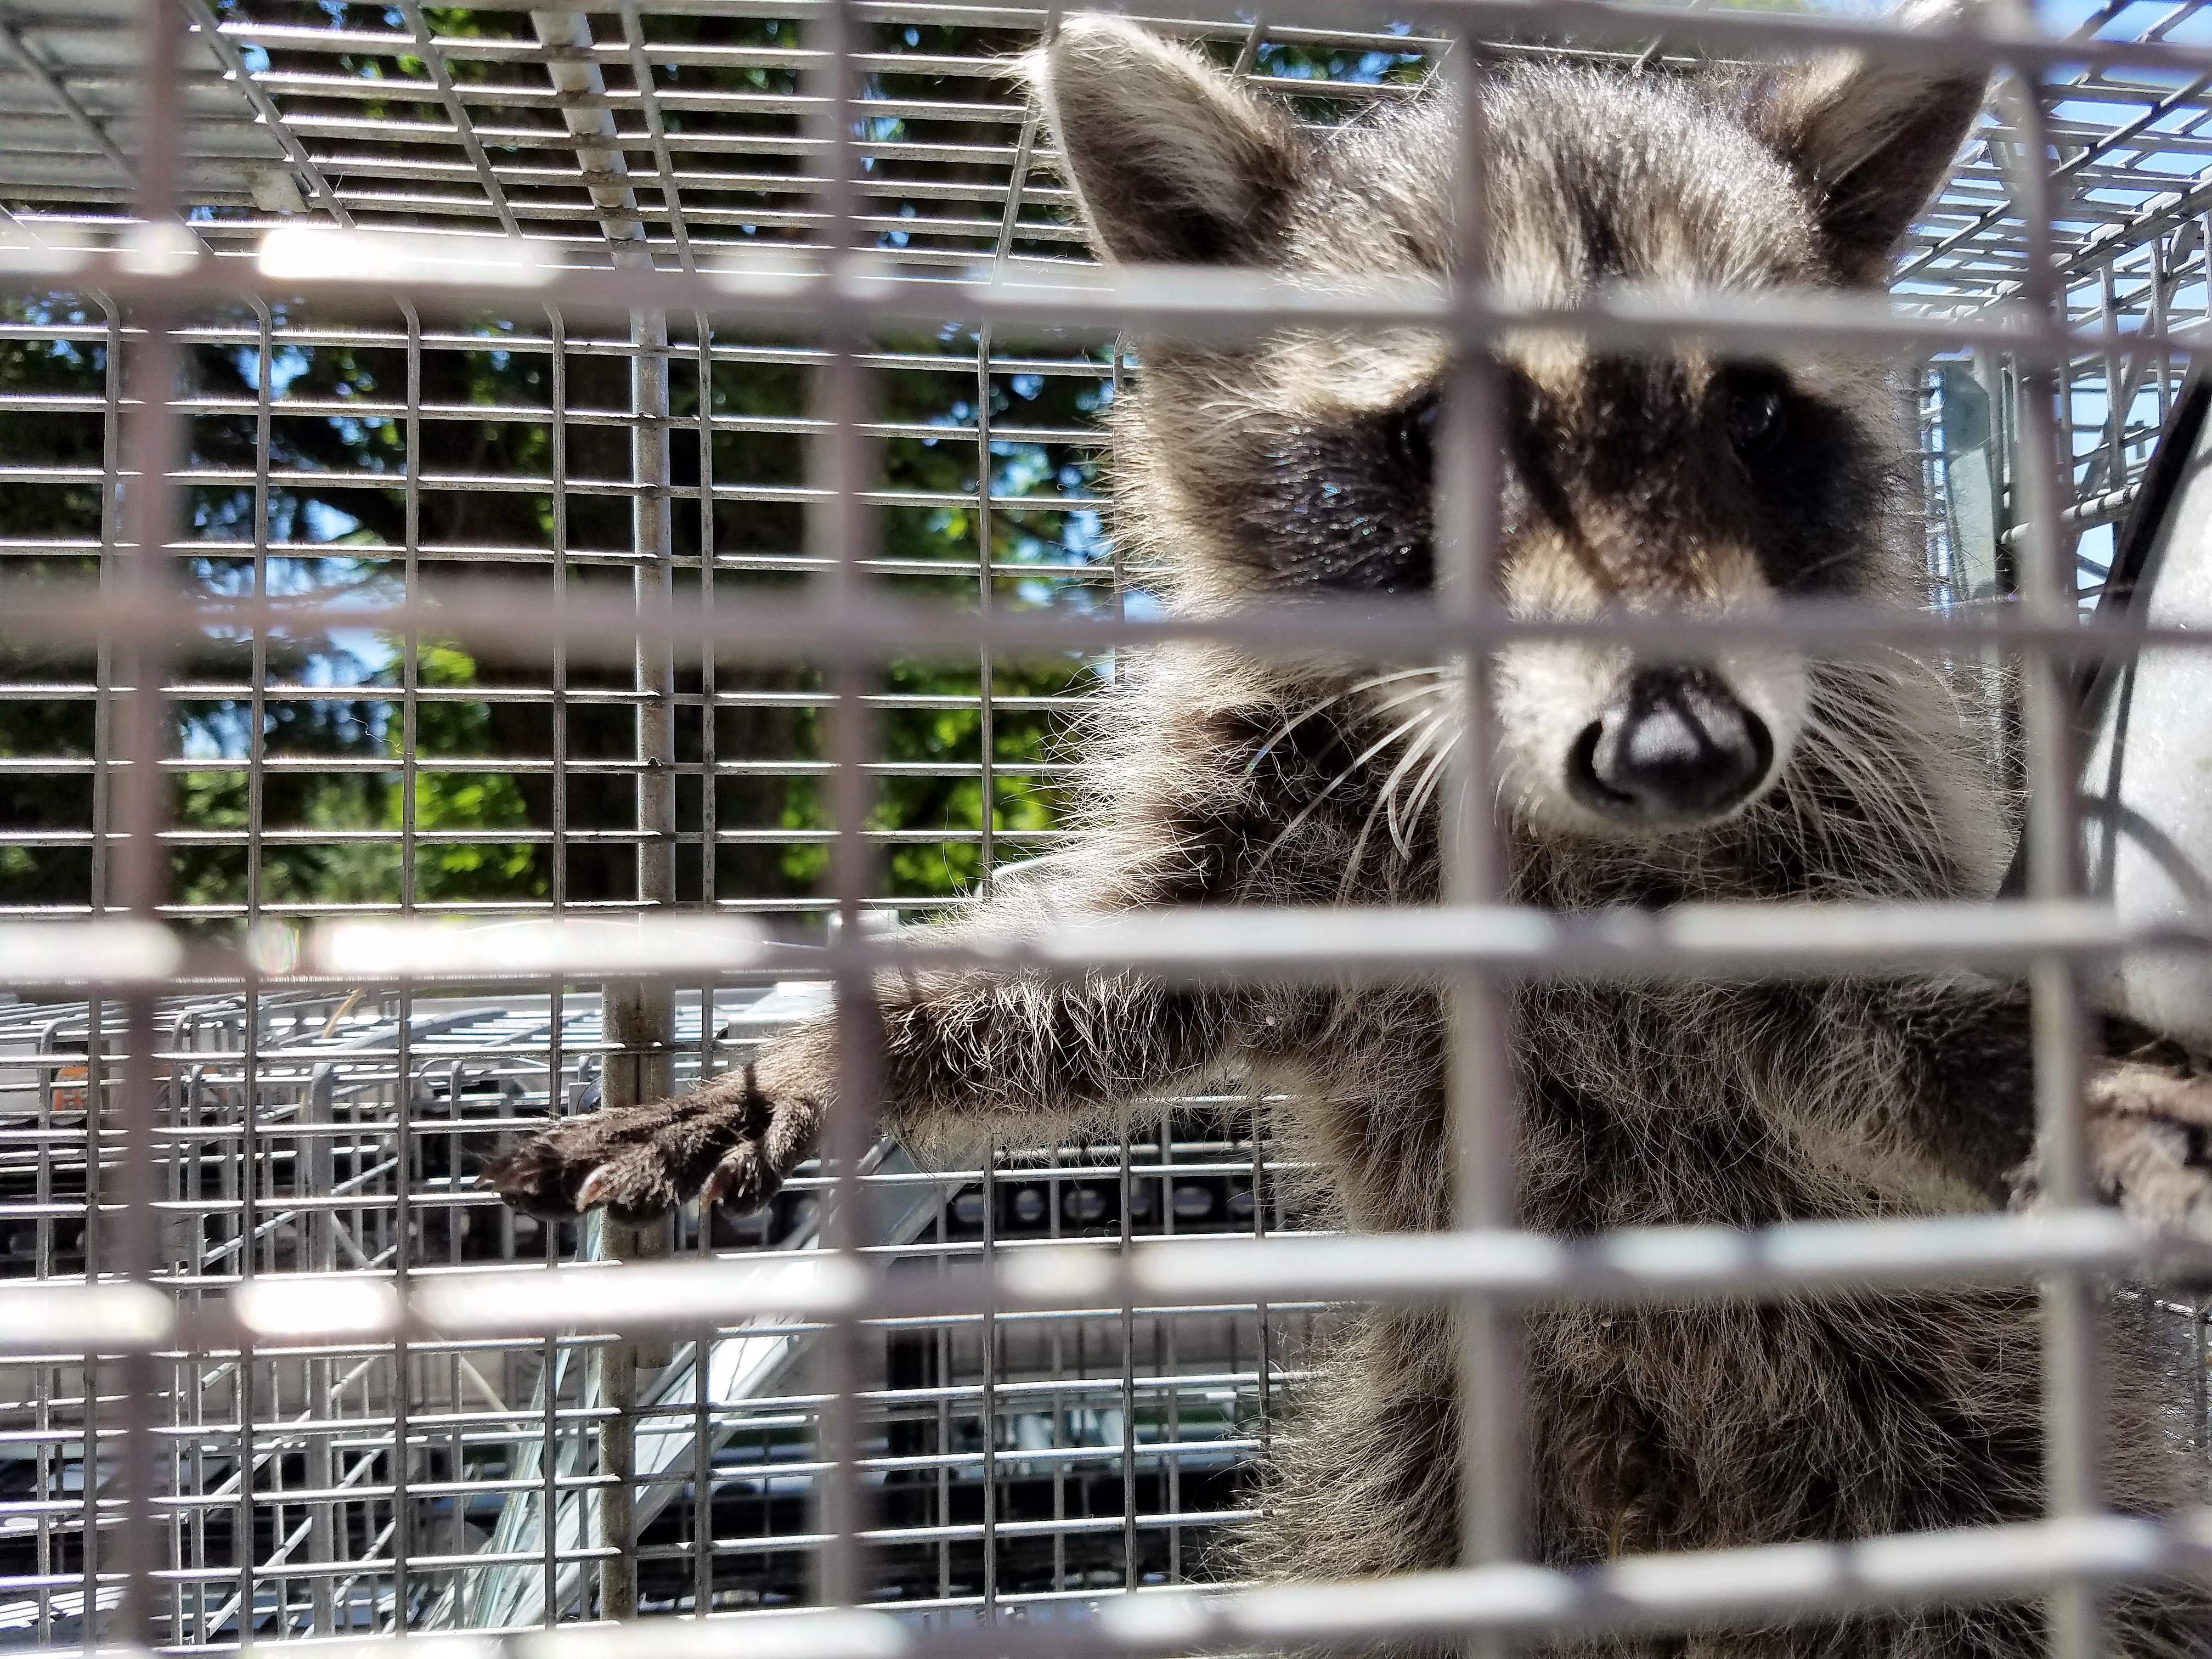
animal, wildlife, mammal, raccoon, animal shelter, procyonidae